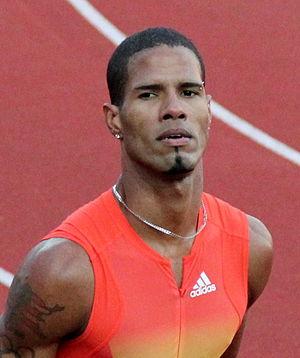
Les records de Porto Rico d'athlétisme sont les meilleures performances réalisées par des athlètes portoricains et homologuées par la Fédération portoricaine d'athlétisme.